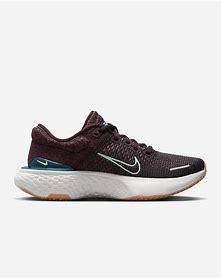
Brand: Nike
Model: Zoomx Invincible Run Flyknit